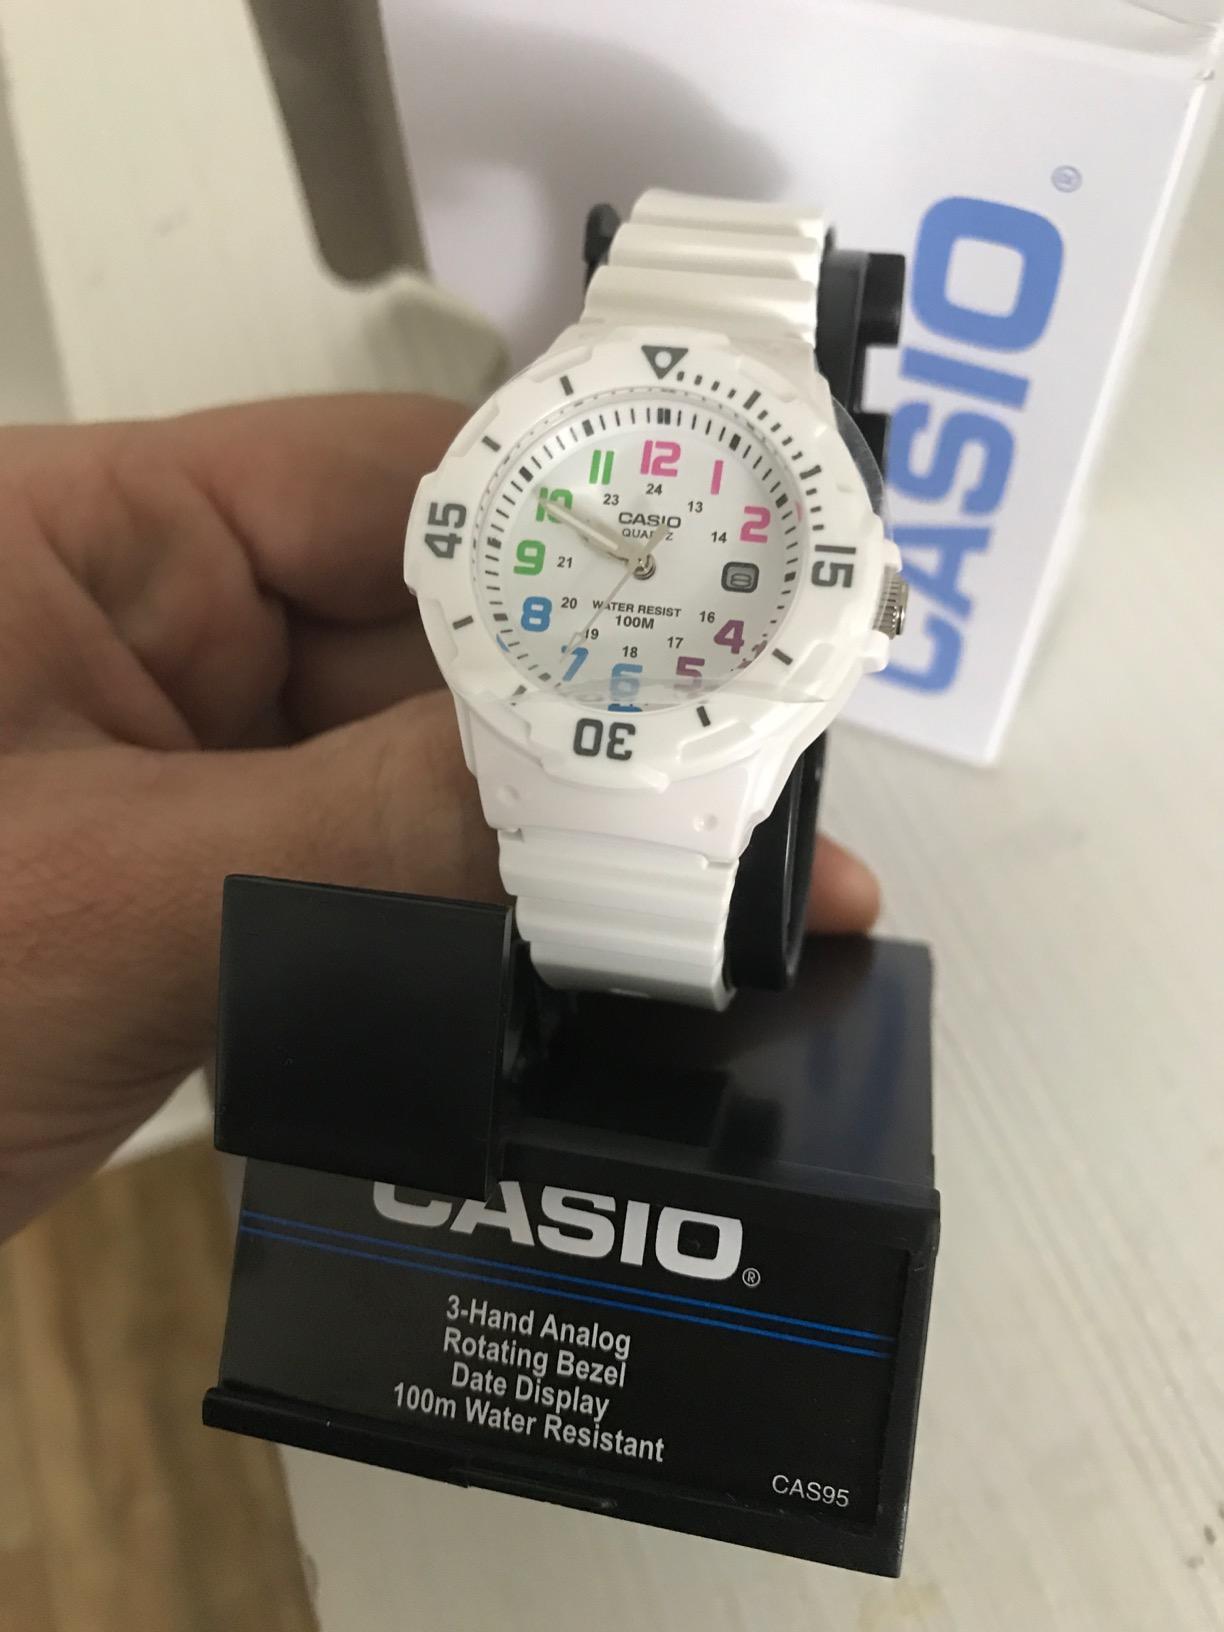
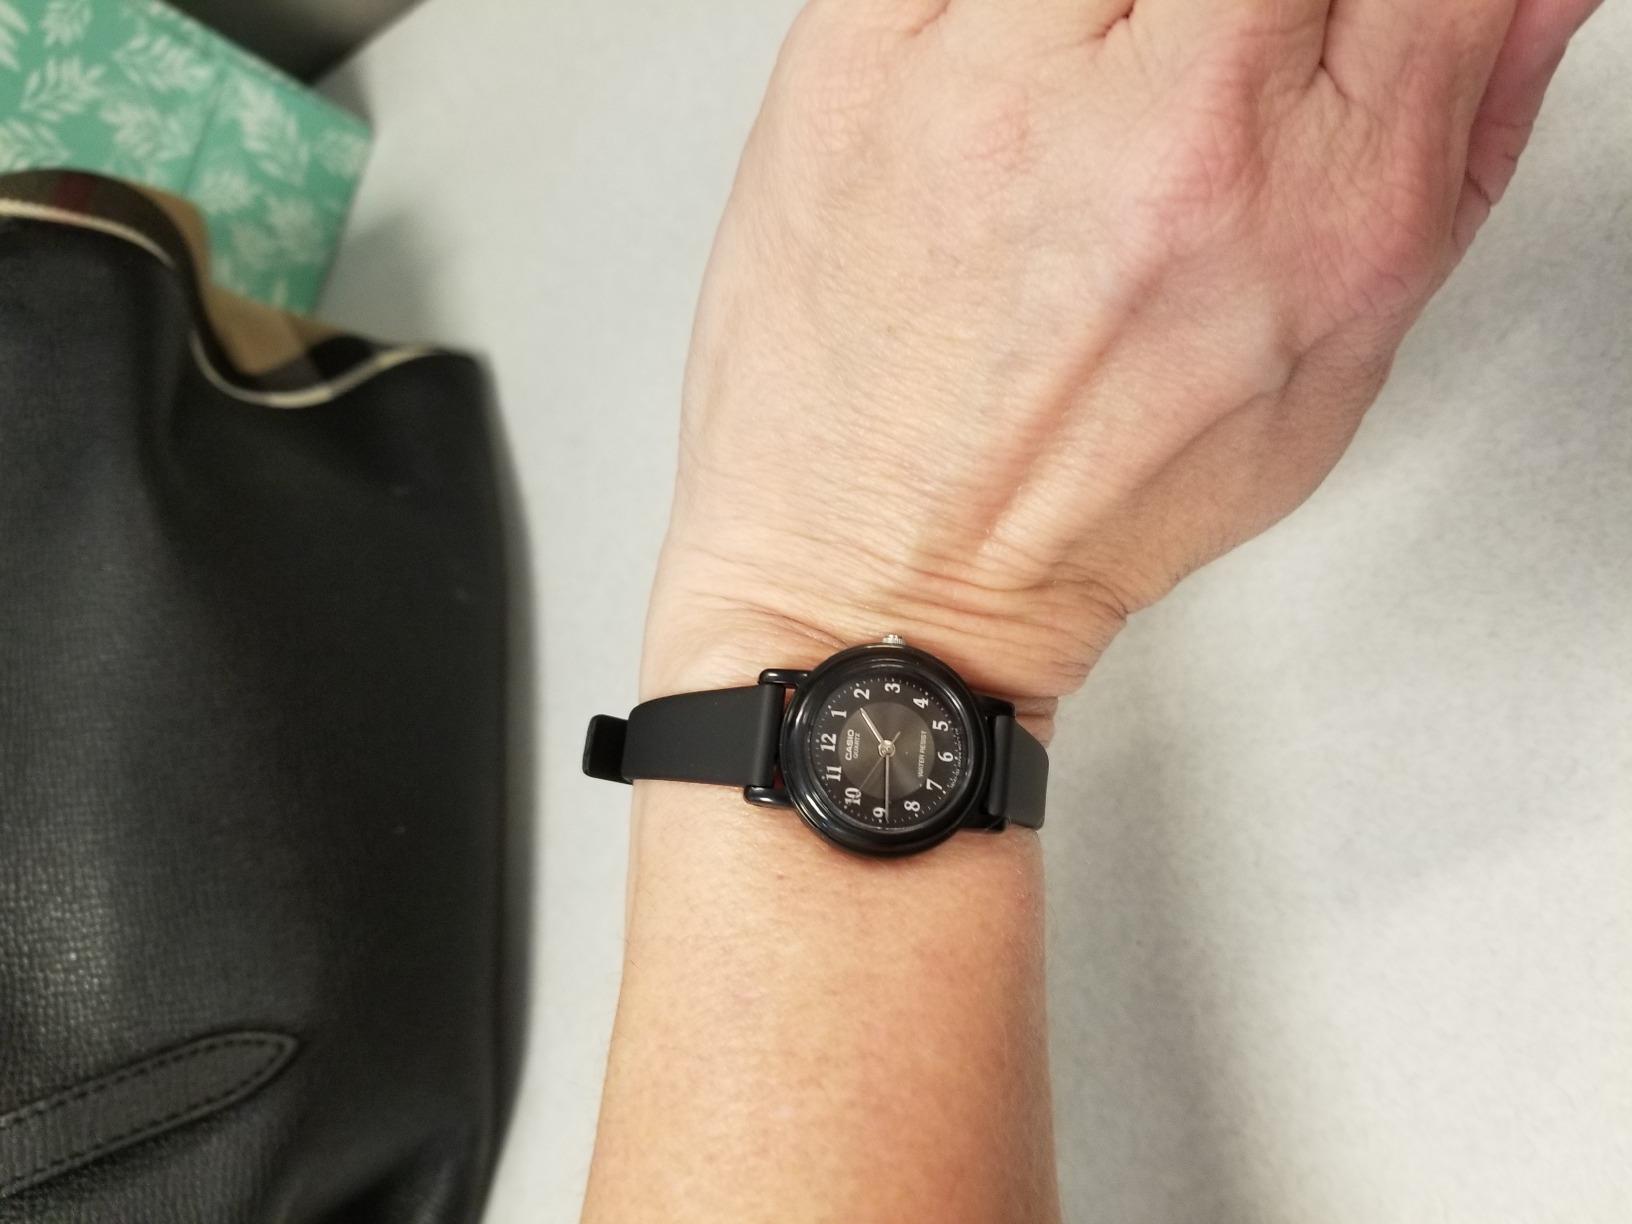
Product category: accessories_watch
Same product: no